Spanish Colonial Revival architecture

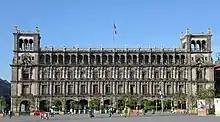
The neocolonial companion building (1940s) to the colonial Mexico City palace of the ayuntamiento

The McNay Art Museum, founded in 1950, is the first modern art museum in Texas. The museum was created by Mrs. McNay's original bequest of most of her fortune, her art collection and her 24-room Spanish Colonial Revival-style mansion that sits on that are landscaped with fountains, broad lawns and a Japanese-inspired garden and fishpond. The museum focuses primarily on 19th and 20th century European and American art by such artists as Paul Cézanne, Pablo Picasso, Paul Gauguin, Henri Matisse, Georgia O'Keeffe, Diego Rivera, Mary Cassatt, and Edward Hopper. The collection today consists of over 14,000 objects of contemporary art and sculpture. The museum also is home to the Tobin Collection of Theater Arts, and a research library with over 30,000 volumes.